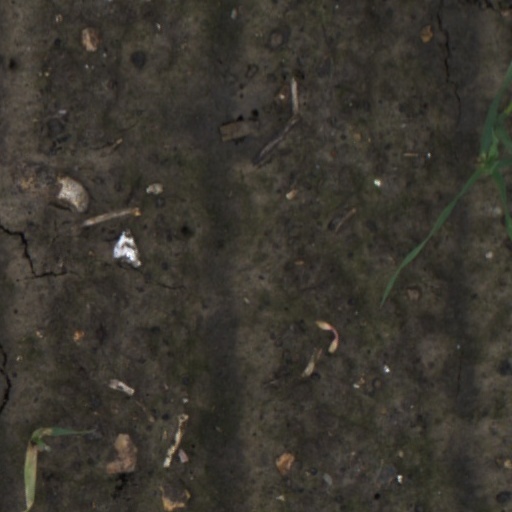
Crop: wheat